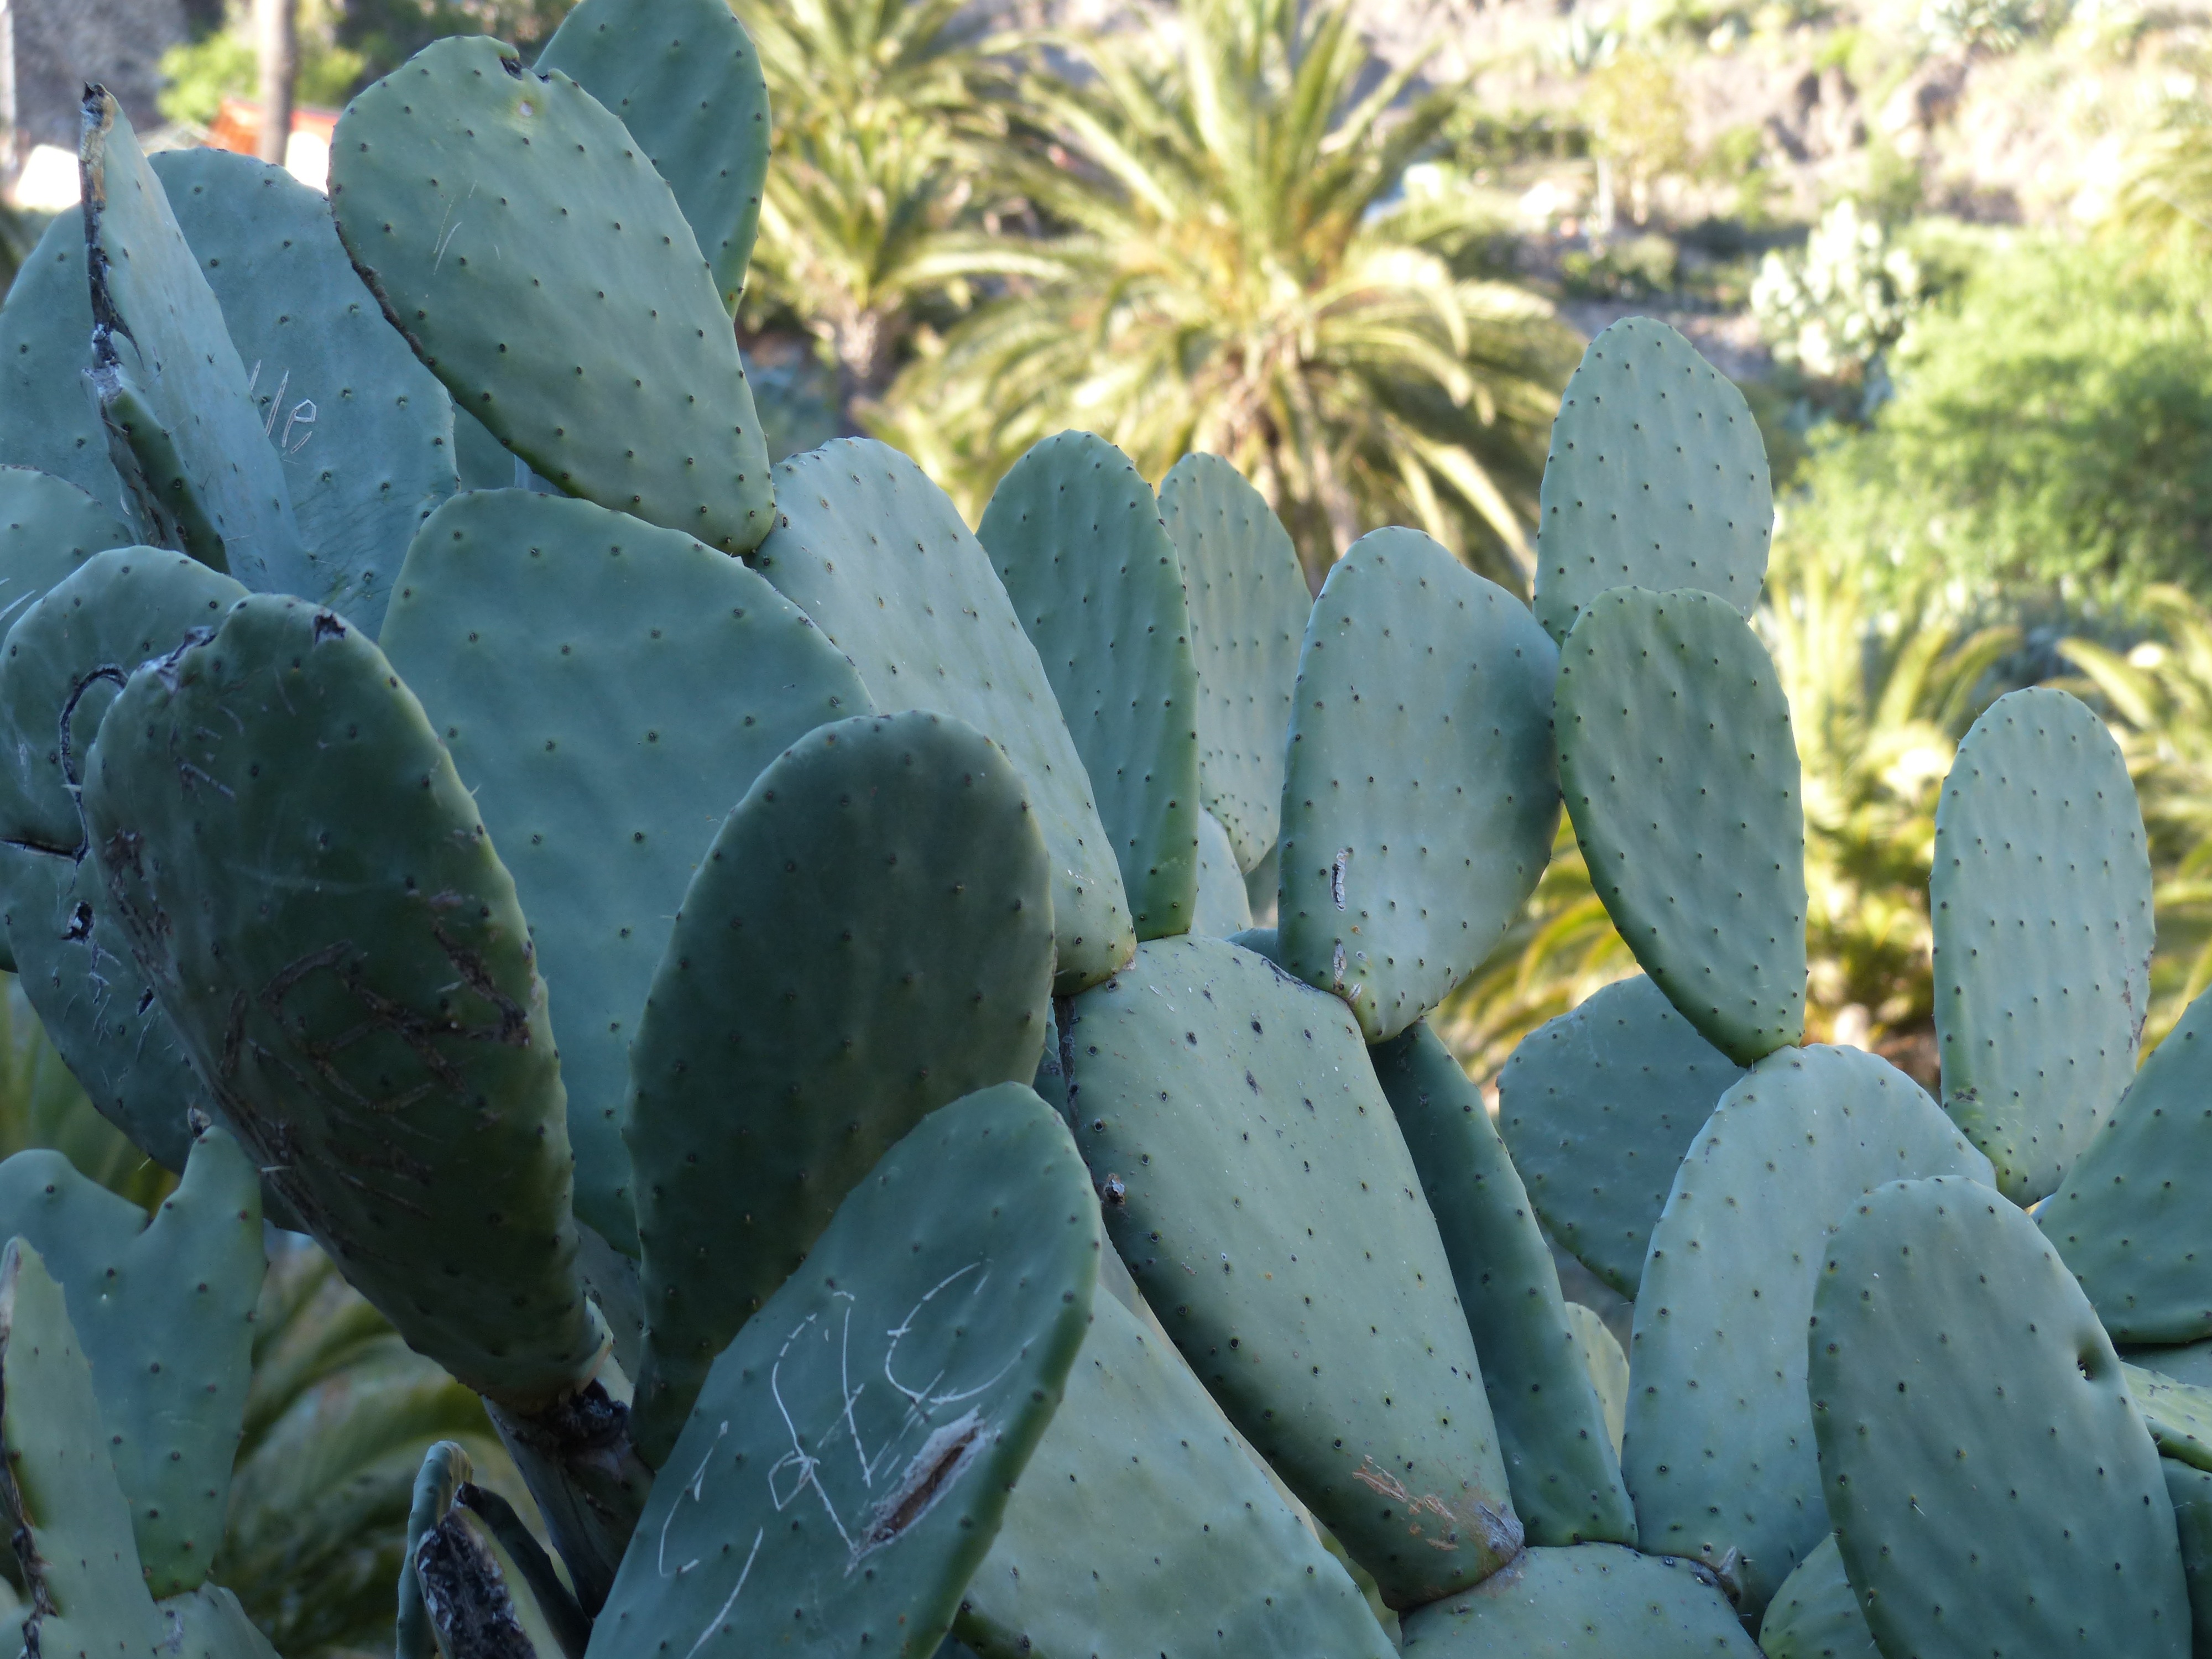
prickly, cactus, plant, leaf, flower, botany, flora, cactaceae, flowering plant, opuntia, prickly pear, cactus greenhouse, opuntia tomentosa, land plant, nopal, barbary fig, ear cactus, ears leaves